Answer in natural language. Considering the relative positions, is rectaangular shaped green side table above or below Doorway? Choose between the following options: above or below
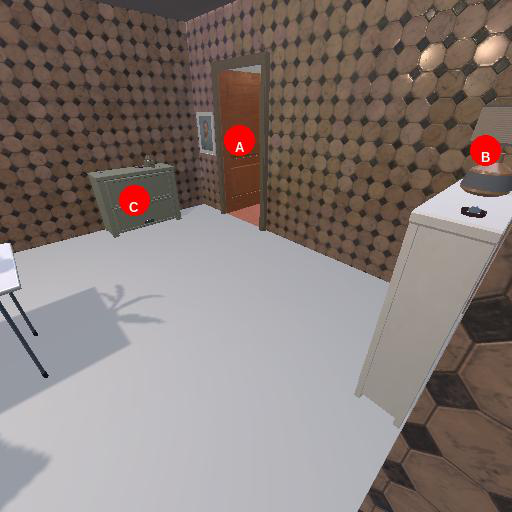
<answer>below</answer>